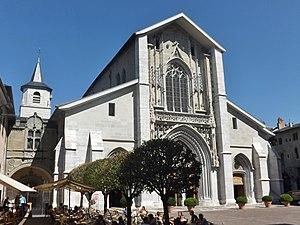
Vue de la cathédrale Saint-François-de-Sales, à Chambéry en Savoie.
Cet article recense les monuments historiques français classés en 1906.
La cathédrale Saint-François-de-Sales est la cathédrale métropole de l'archidiocèse de Chambéry, Maurienne et Tarentaise, dans le département français de la Savoie. Son emplacement se trouve dans le centre historique de la ville de Chambéry, entre la place Saint-Léger et la rue de la Croix-d'Or. La place du parvis est appelée place Métropole. Elle est consacrée à saint François de Sales.
L' archidiocèse de Chambéry, Maurienne et Tarentaise est un ensemble de trois diocèses, correspondant au département de la Savoie. Son siège se situe à Chambéry. Mᵍʳ Philippe Ballot en est l'archevêque depuis le 14 janvier 2009.